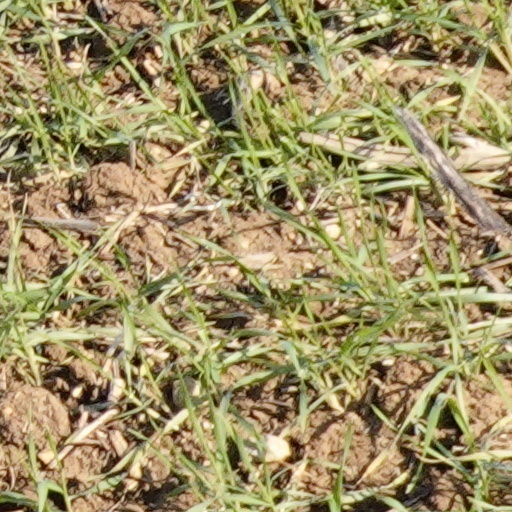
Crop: wheat